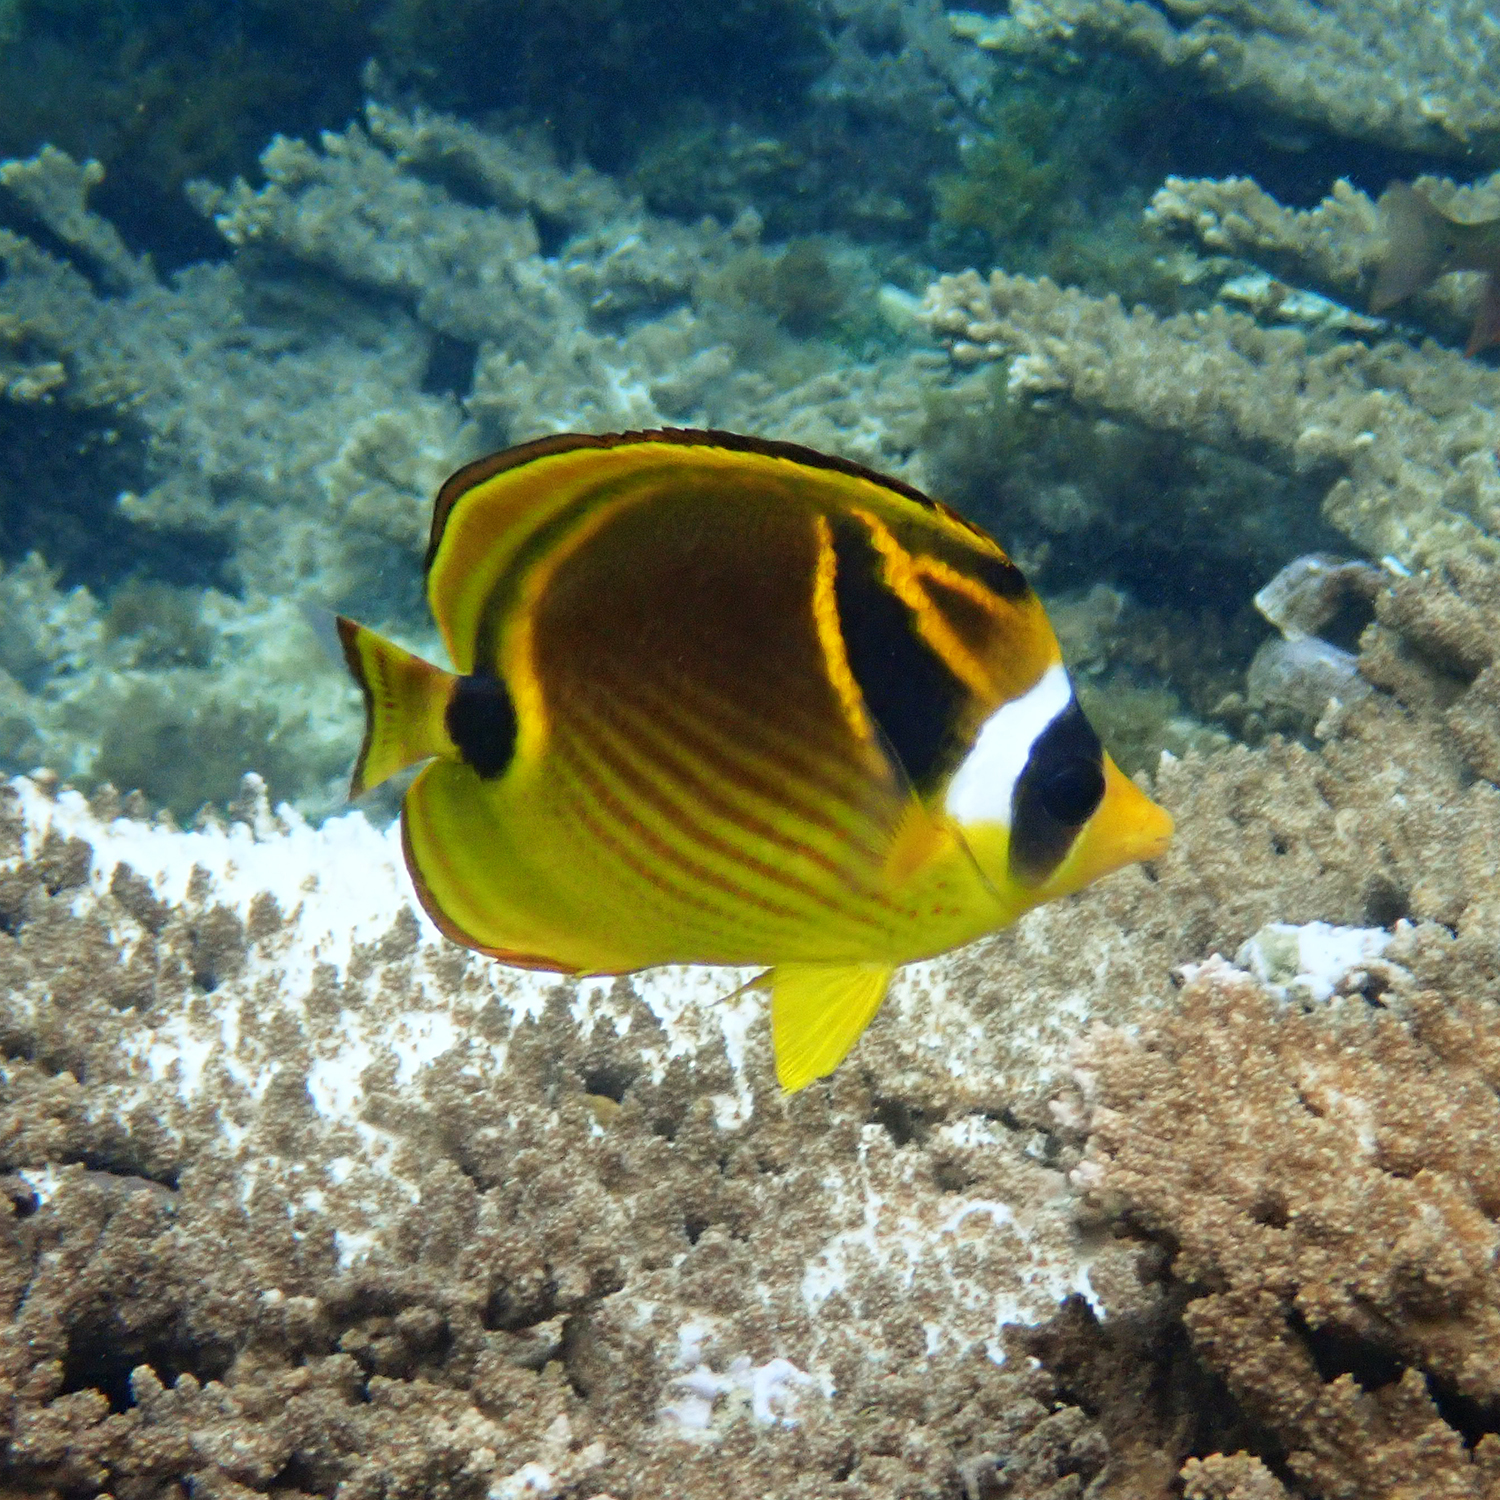
Chaetodon lunula (Raccoon Butterflyfish)